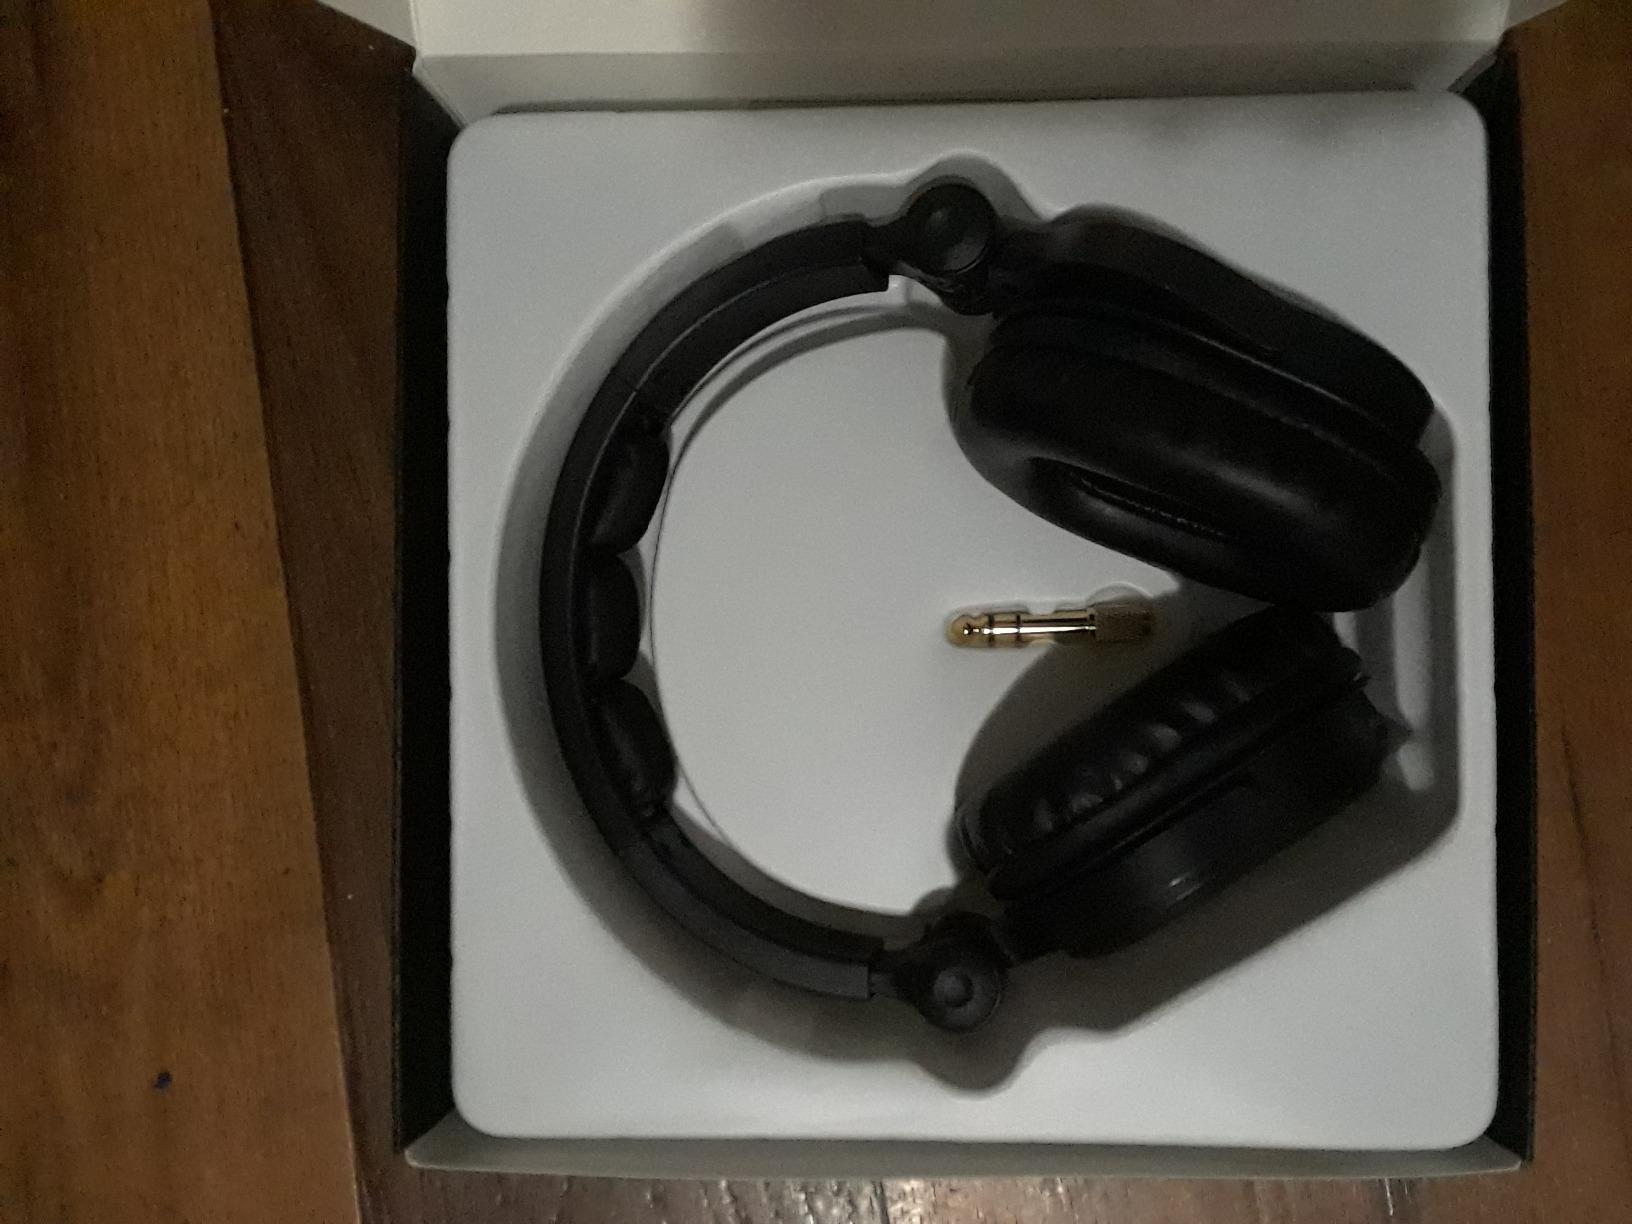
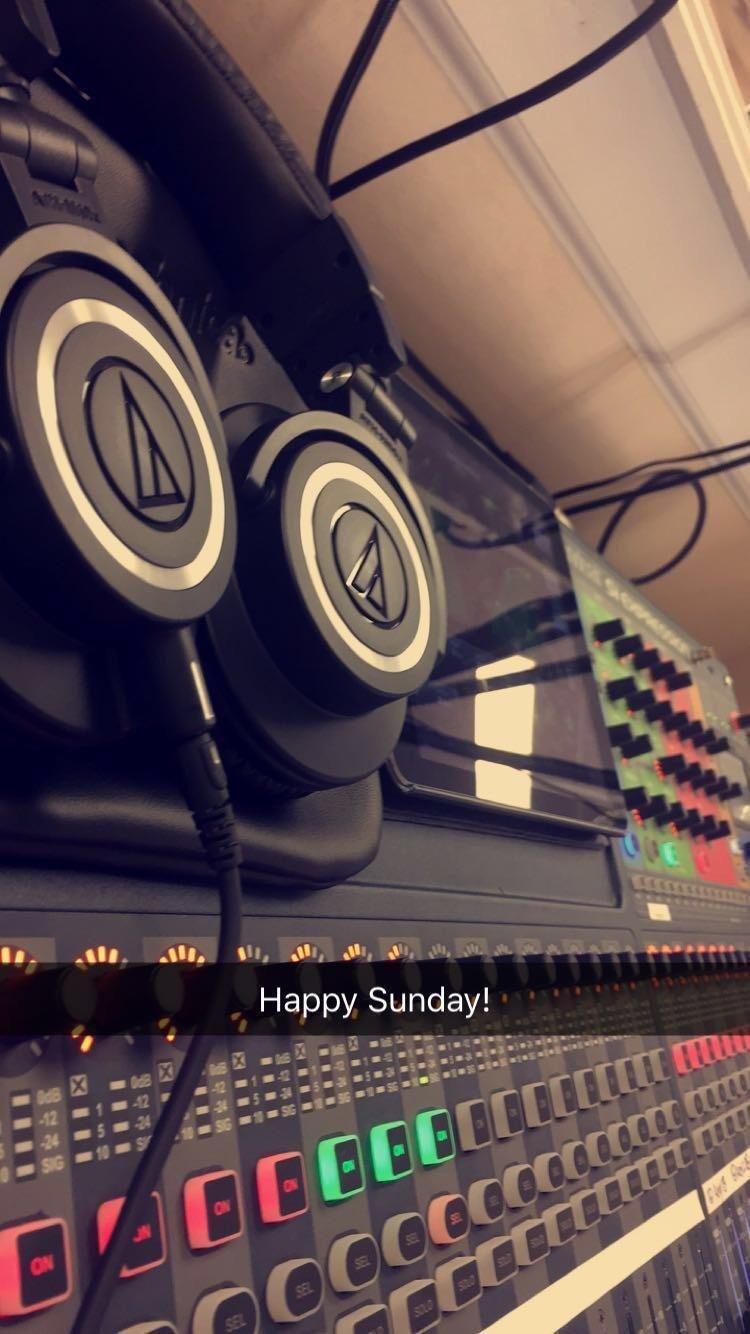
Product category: headphones
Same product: no